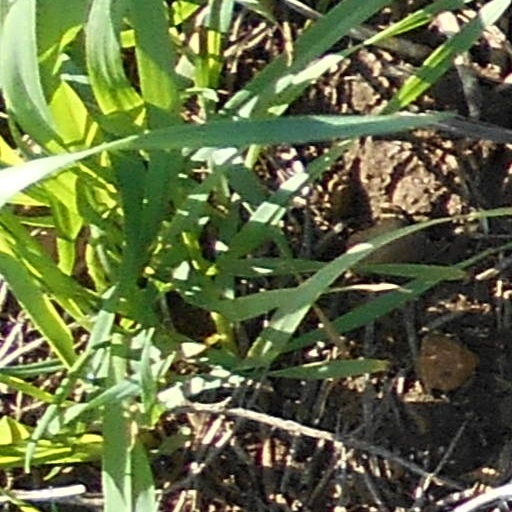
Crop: wheat